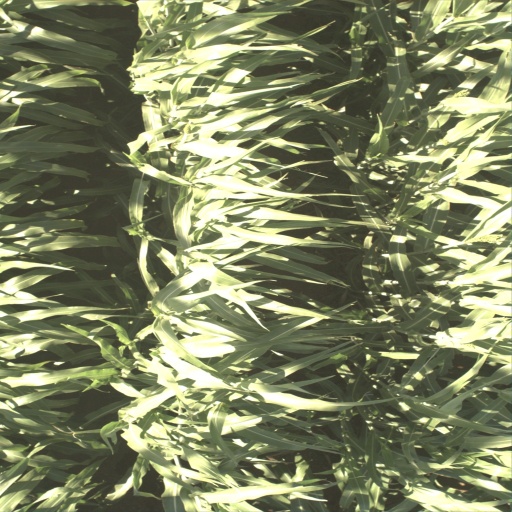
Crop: sorghum